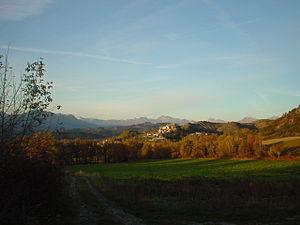
Curbans, France